Michael Scionti

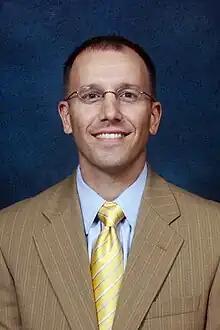

Michael J. Scionti is an American judge, former politician, former U.S. Department of Defense official, and Colonel in the United States Army Reserve. Scionti is the Circuit Court Judge for the Thirteenth Judicial Circuit Court of Florida.